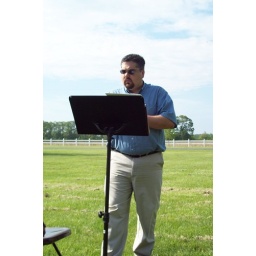
Service was held at the ball field due to hall being used by someone else.